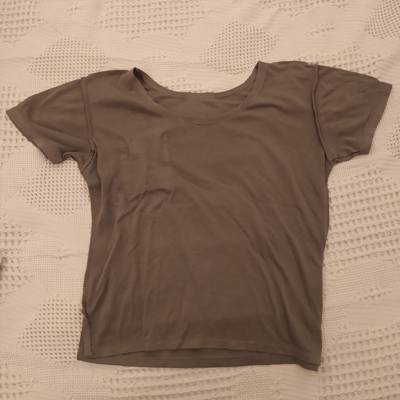
Waste category: clothes